The Body in the Library

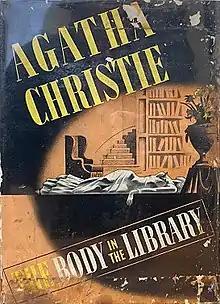
Dust-jacket illustration of the US (true first) edition. See "Publication history" (below) for UK first edition jacket image.

The Body in the Library is a work of detective fiction by Agatha Christie and first published in the US by Dodd, Mead and Company in February 1942 and in the UK by the Collins Crime Club in May of the same year. The US edition retailed at $2.00 and the UK edition at seven shillings and sixpence. The novel features her fictional amateur detective Miss Marple.